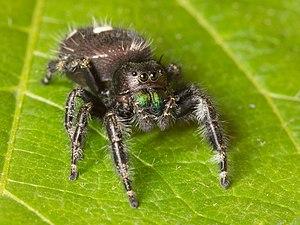
Phidippus est un genre d'araignées aranéomorphes de la famille des Salticidae.